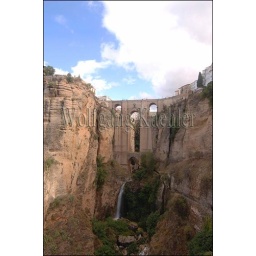
Spain, andalucia, ronda, view of bridge over canyon